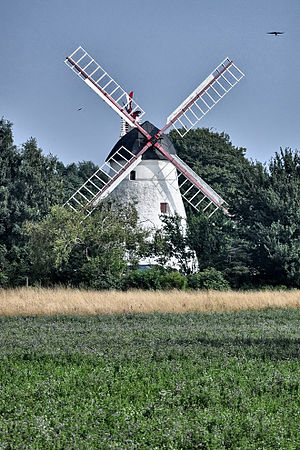
Vindmøller på Bornholm / Listen
Dette er en liste over de i 2019 eksisterende vindmøller på Bornholm, Danmark.